Incidents in the Life of a Slave Girl

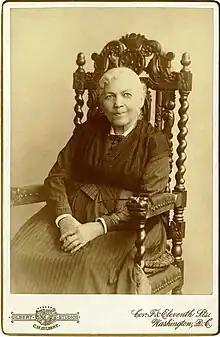
Harriet Jacobs, 1894

Harriet Jacobs was born into slavery in Edenton, North Carolina in 1813. When she was a child, her mistress taught her to read and write, skills that were extremely rare among slaves. At twelve years old, she fell into the hands of an abusive owner who harassed her sexually. When he threatened to sell her children, she hid in a tiny crawlspace under the roof of her grandmother's house. After staying there for seven years, spending much of her time reading the Bible and also newspapers, she finally managed to escape to New York in 1842.